List of birds of Zambia

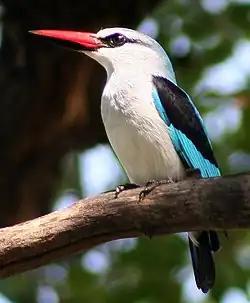
Although the woodland kingfisher ("Halcyon senegalensis") is a "kingfisher", it prefers drier habitats in more traditional woodland and can be far from water.

Hornbills are a group of birds whose bill is shaped like a cow's horn, but without a twist, sometimes with a casque on the upper mandible. Frequently, the bill is brightly coloured.